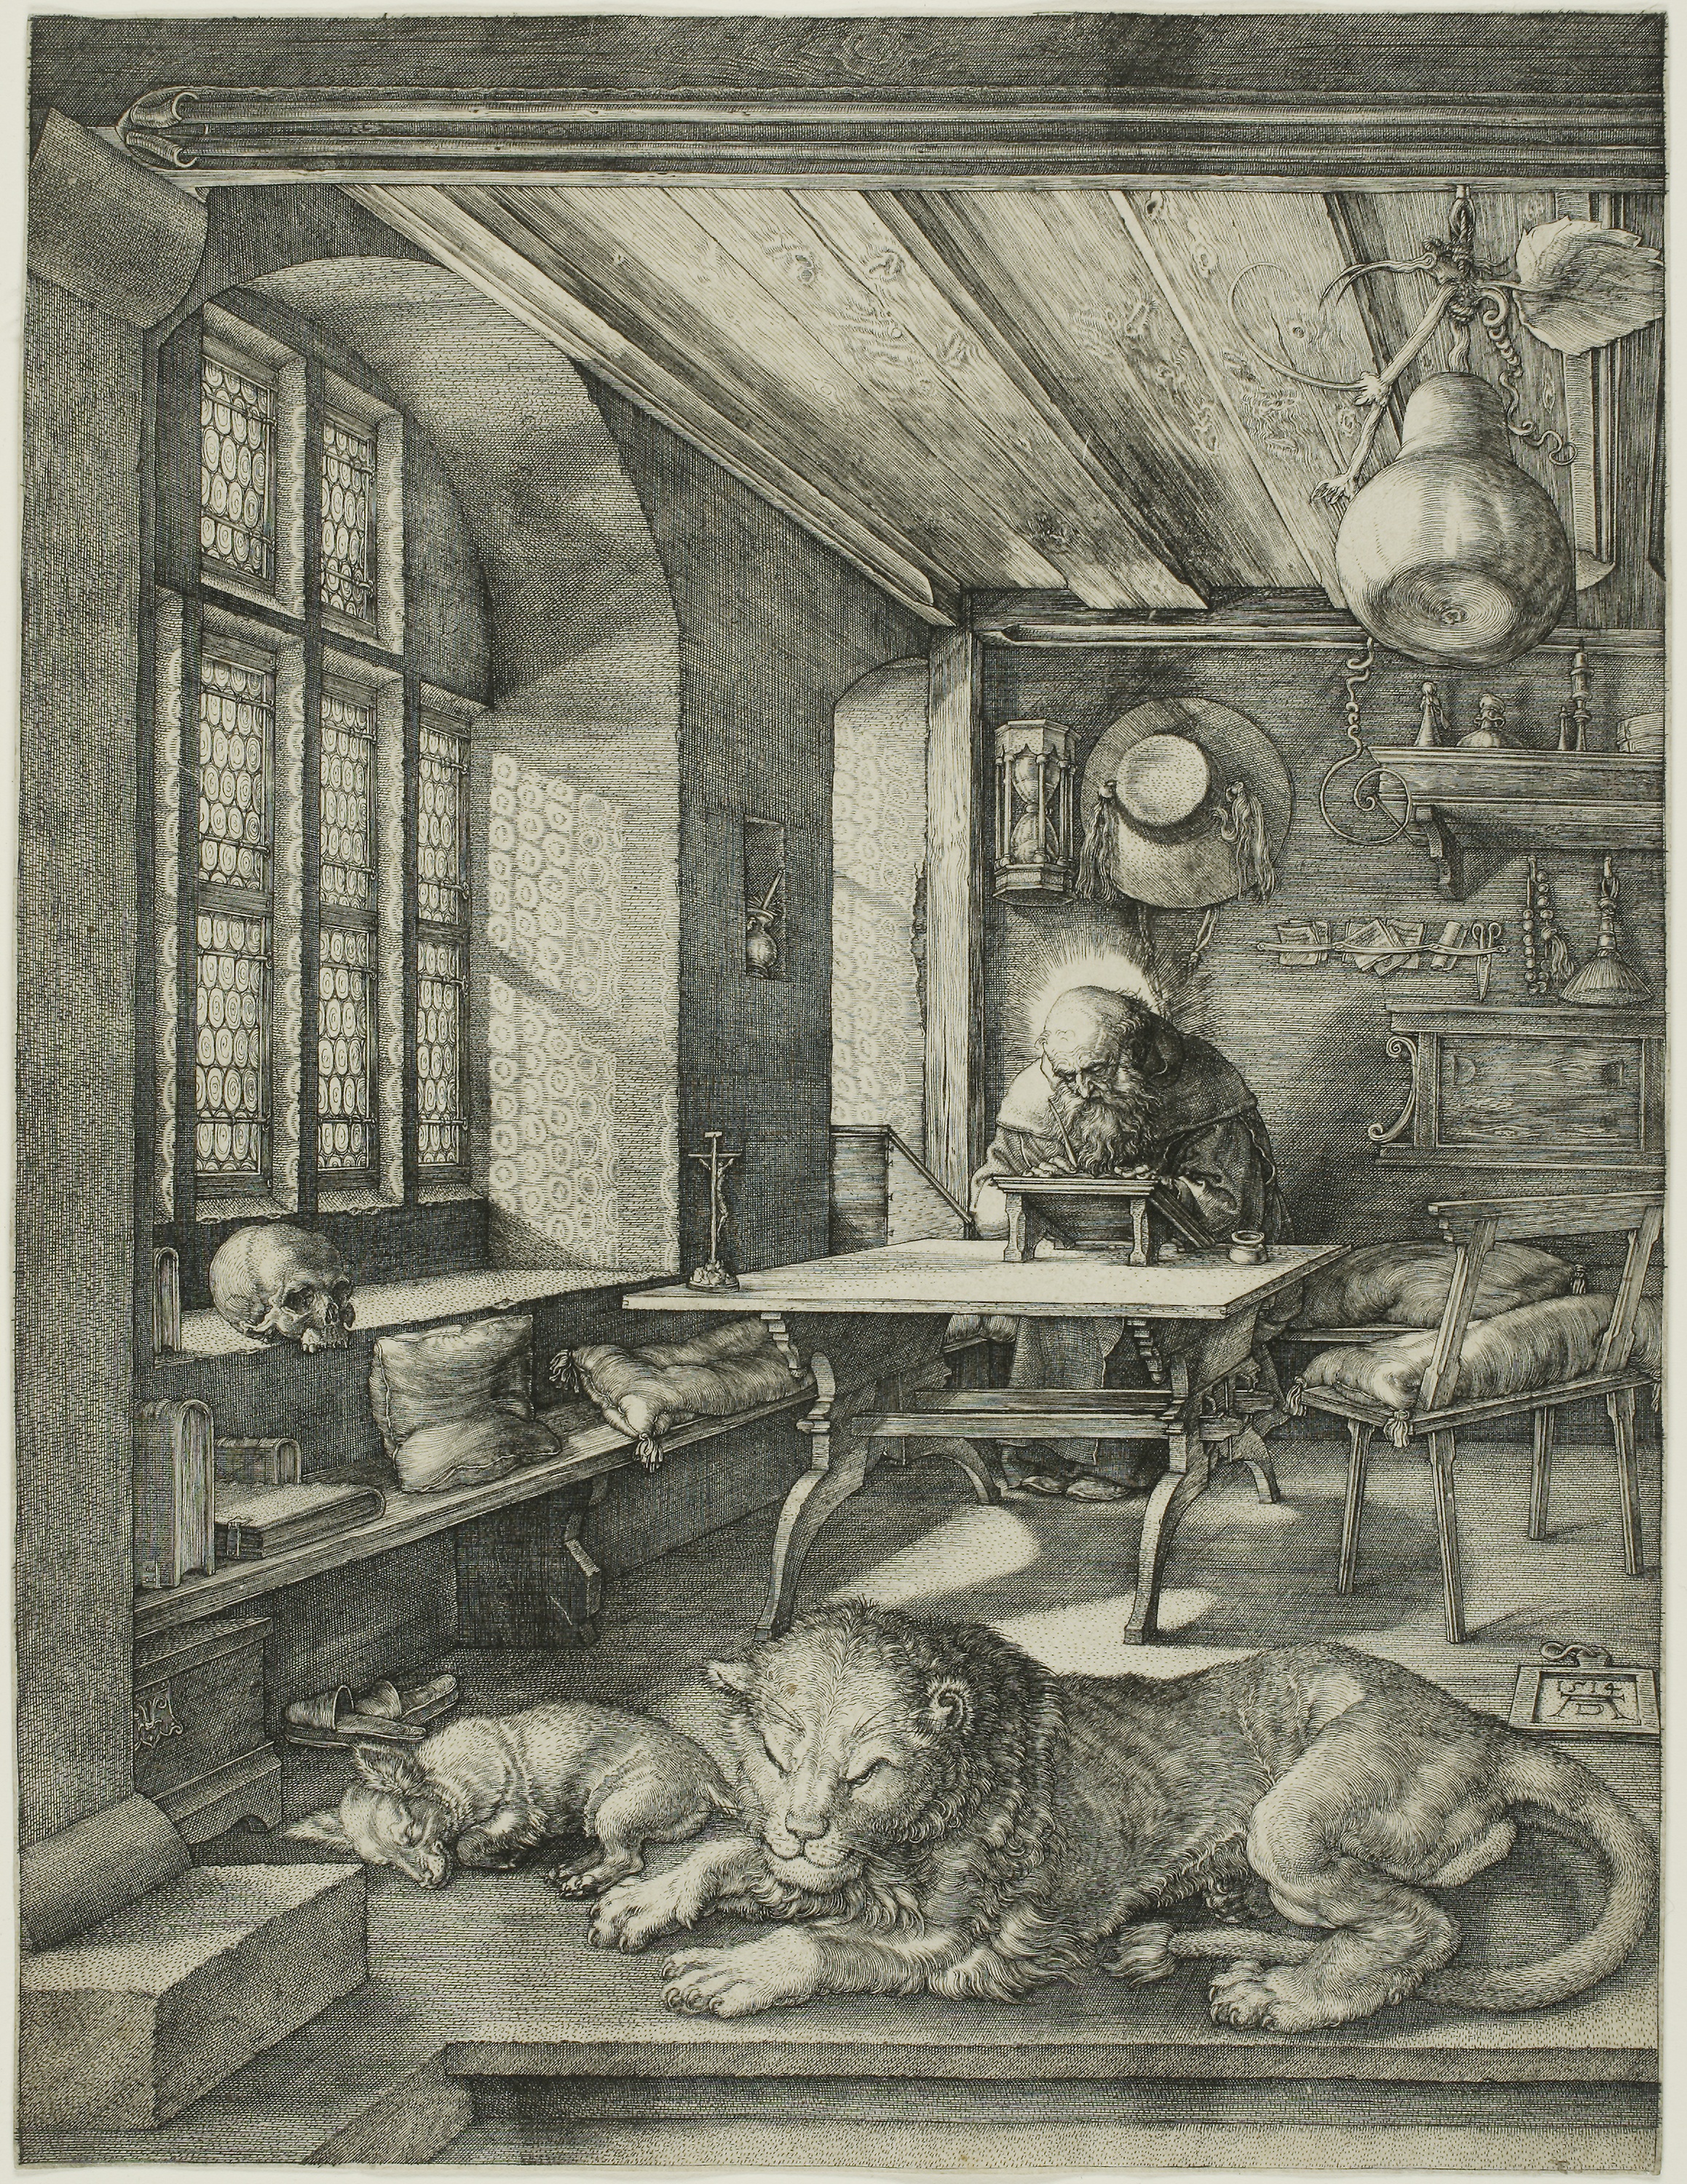
black and white, art, history, artwork, visual arts, drawing, monochrome, arch, sketch, stock photography